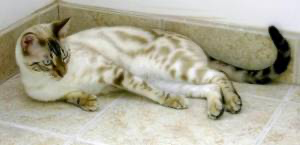
Animal: cat
Breed: Bengal